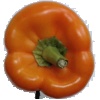
Label: Pepper Orange 1